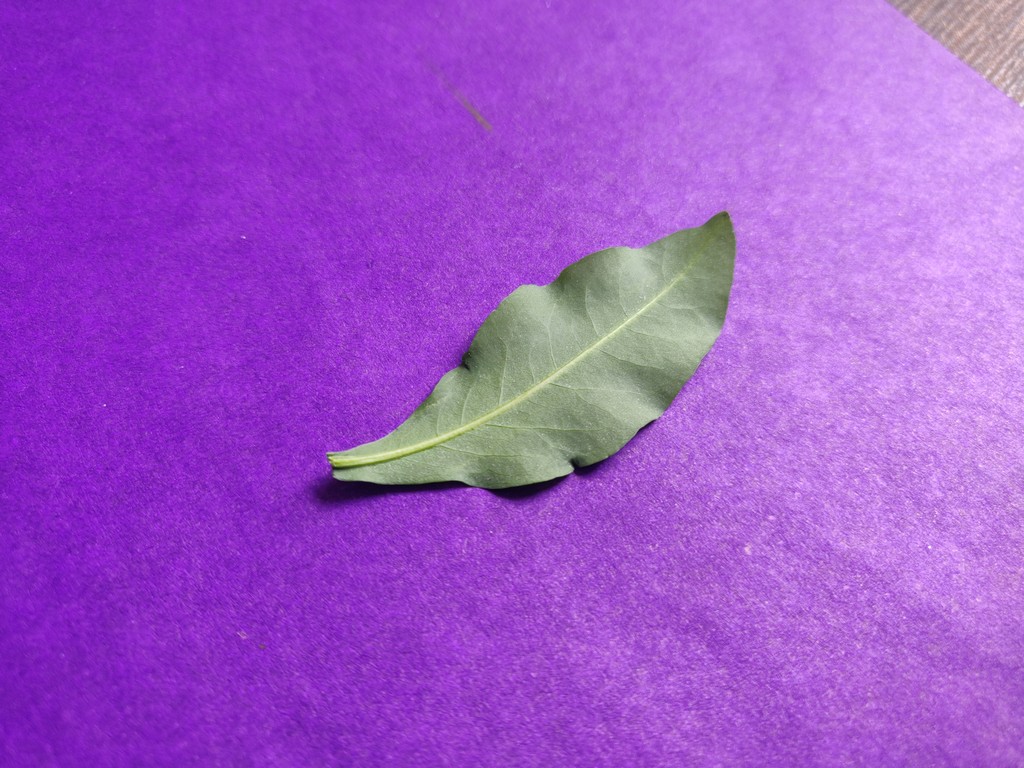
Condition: Healthy
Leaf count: single
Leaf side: back